Coalmont, British Columbia

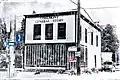
Former general store, Coalmont, 2020.

In 1930, 45 miners died in the number 4 mine explosion. After this, production resumed but on a smaller scale than previously. The railways purchased virtually all the coal extracted. About west of present Coalmont at Upper town, a spur entered the mine yard, where the power plant, tipple, and screens were located. During that decade, a miner's work week averaged two to three days in summer and three to four days in winter.